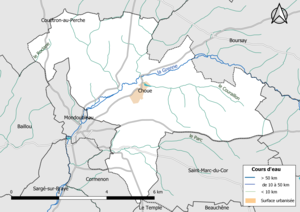
Carte du réseau hydrographique de la commune de fr:Choue (Loir-et-Cher, France).
Choue est une commune française située dans le département de Loir-et-Cher en région Centre-Val de Loire. Ses habitants s'appellent les Chouettones et les Chouettons.